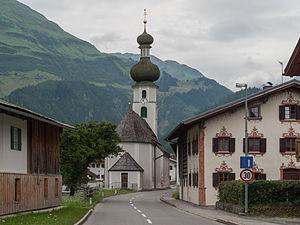
Steeg est une commune autrichienne du district de Reutte dans le Tyrol.